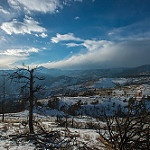
Label: mountain